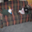
Label: couch